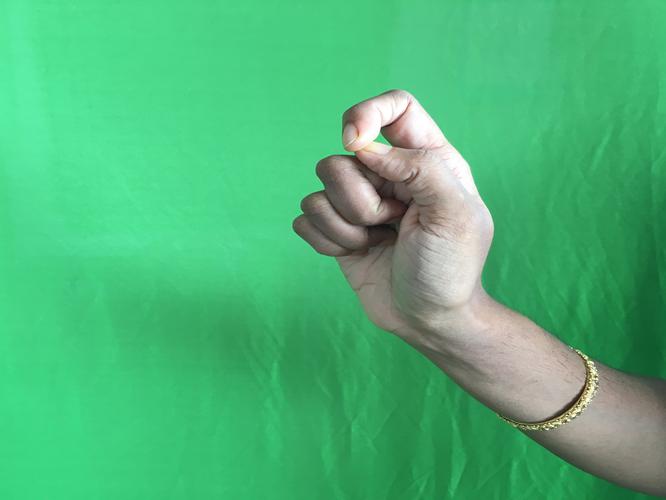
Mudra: Kapith
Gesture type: single_hand